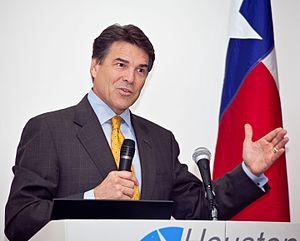
James Richard Perry, dit Rick Perry, né le 4 mars 1950 à Paint Creek, est un homme politique américain. Membre du Parti républicain, il est gouverneur du Texas entre 2000 et 2015 et secrétaire à l'Énergie dans l'administration du président Donald Trump de 2017 à 2019. Il est également candidat à l'investiture de son parti en vue des élections présidentielles de 2012 et de 2016.